The Quiet Family

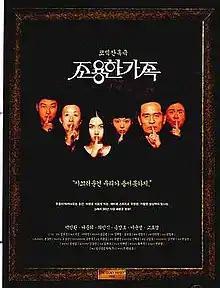
Original Korean poster

The Quiet Family is a 1998 South Korean black comedy horror film directed by Kim Jee-woon. The story centers on a family who owns a hunting lodge in a remote area, whose customers always happen to end up dying. Among the film's main cast are pre-stardom Choi Min-sik and Song Kang-ho.